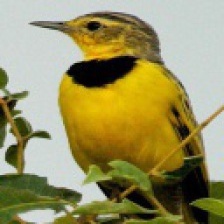
Species: GOLDEN PIPIT
Scientific name: TMETOTHYLACUS TENELLUS